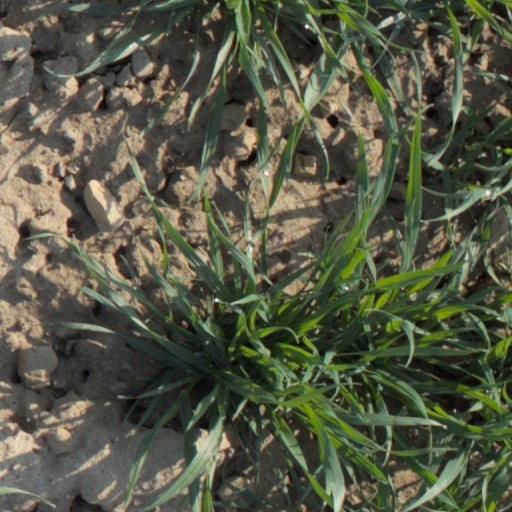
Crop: wheat